Tolly Mbwette

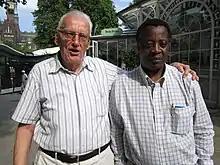
Prof. Tolly Mbwette with Prof. Sven Erik Jorgensen in Denmark

Mbwette obtained a Bachelor of Science degree in civil engineering from the University of Dar es Salaam in 1981 and a postgraduate diploma in sanitary engineering from the International Institute for Hydraulic and Environmental Engineering in the Netherlands the following year. He went on to obtain a Master of Engineering degree in Civil and Environmental studies from the University of Dar es Salaam in 1984 and a PhD in public health and Environmental studies from the Imperial College of Science and Technology in 1989.